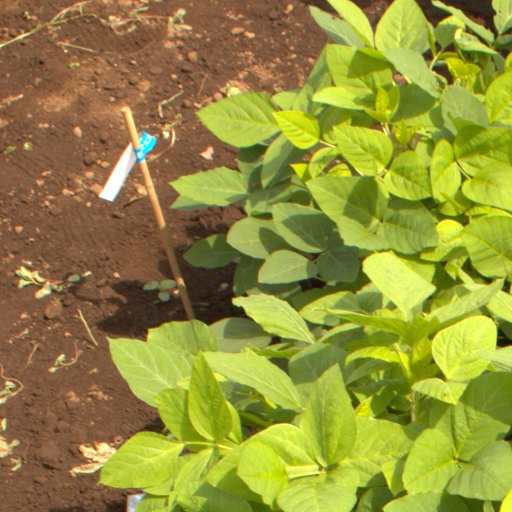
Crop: soybean